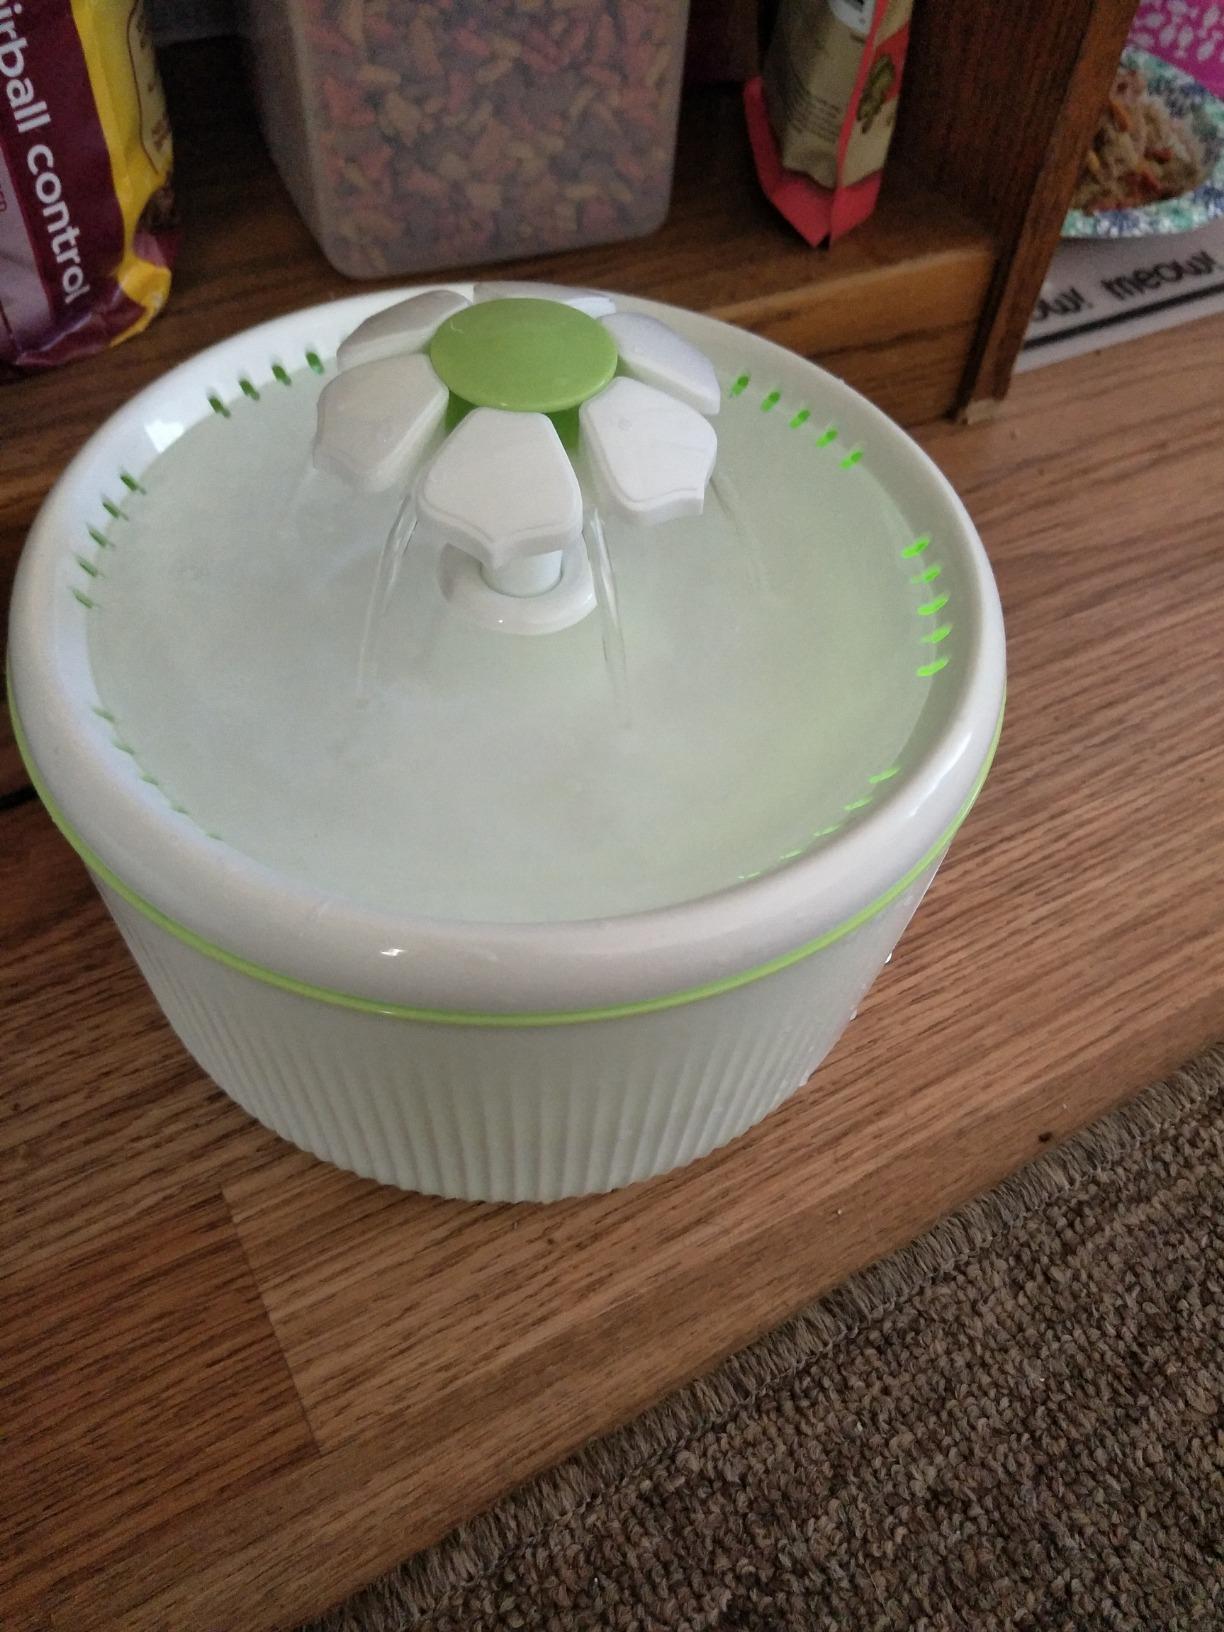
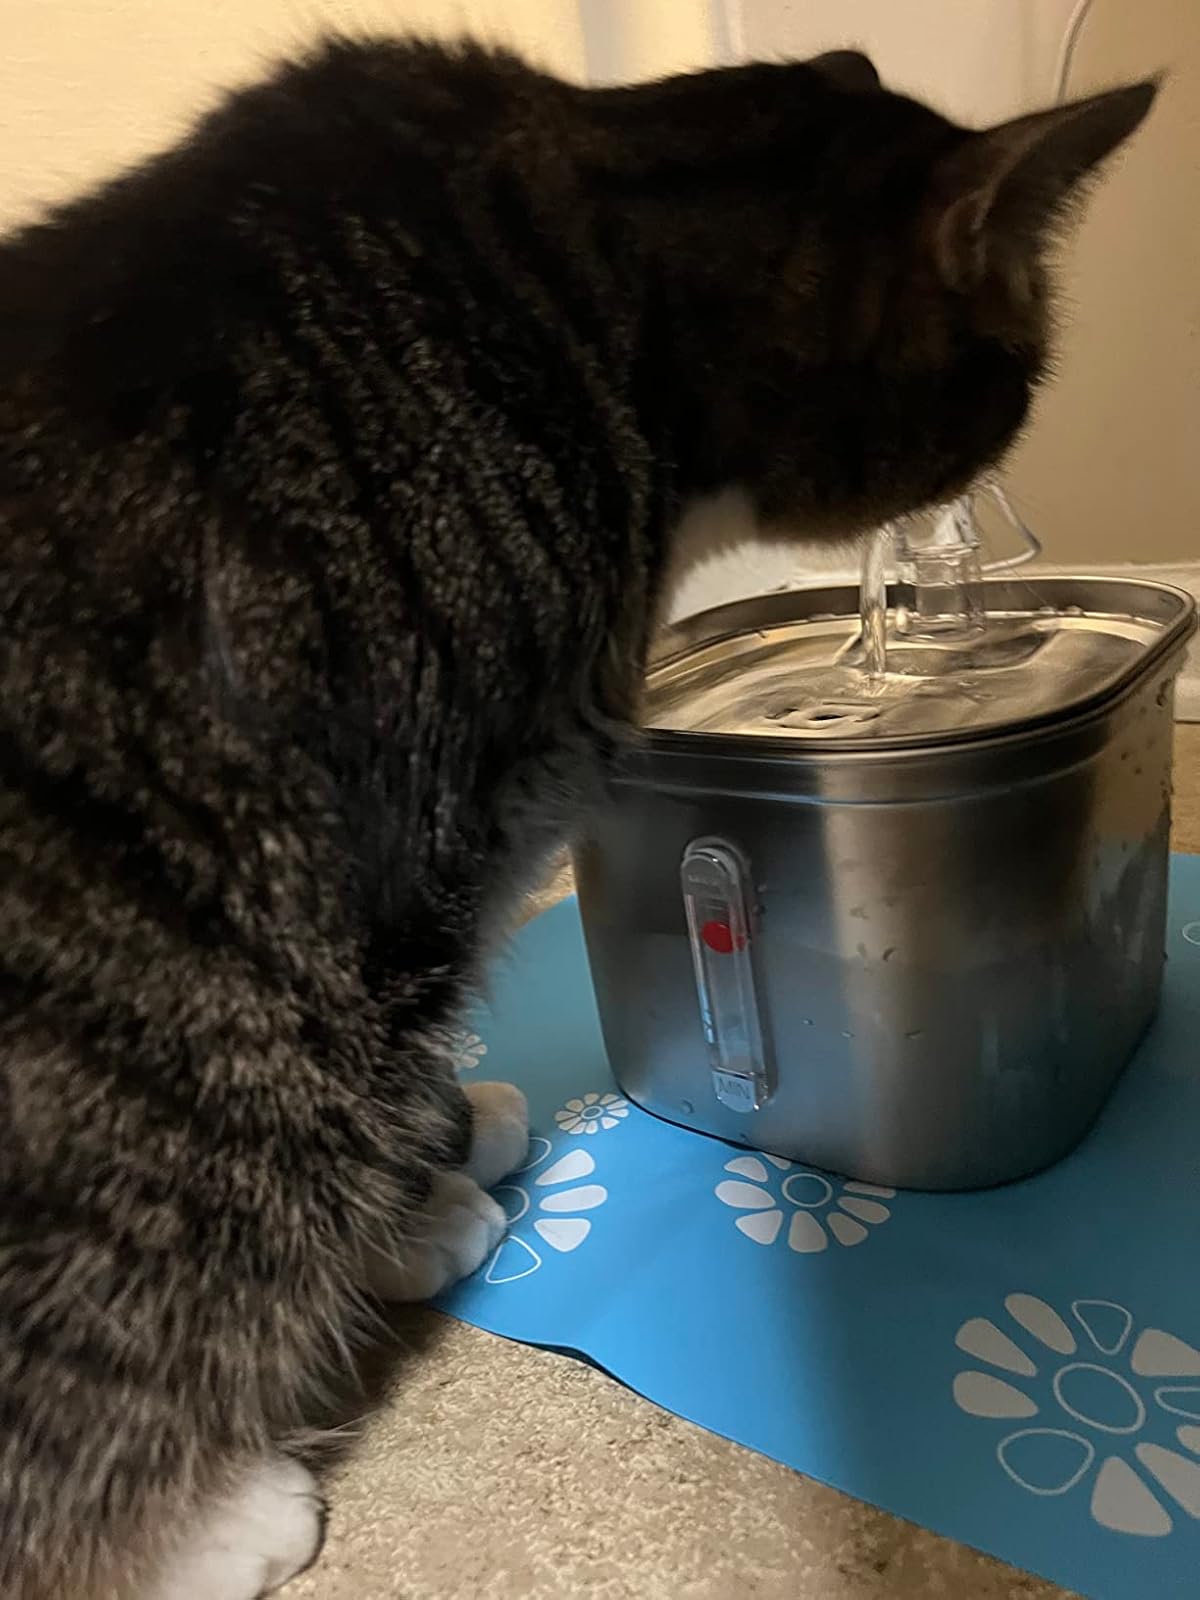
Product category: items_bowl
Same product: no